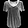
Label: T - shirt / top